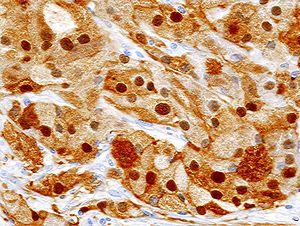
L'histopathologie est la discipline botanique ou médicale destinée à faire un diagnostic par l'étude microscopique des tissus.